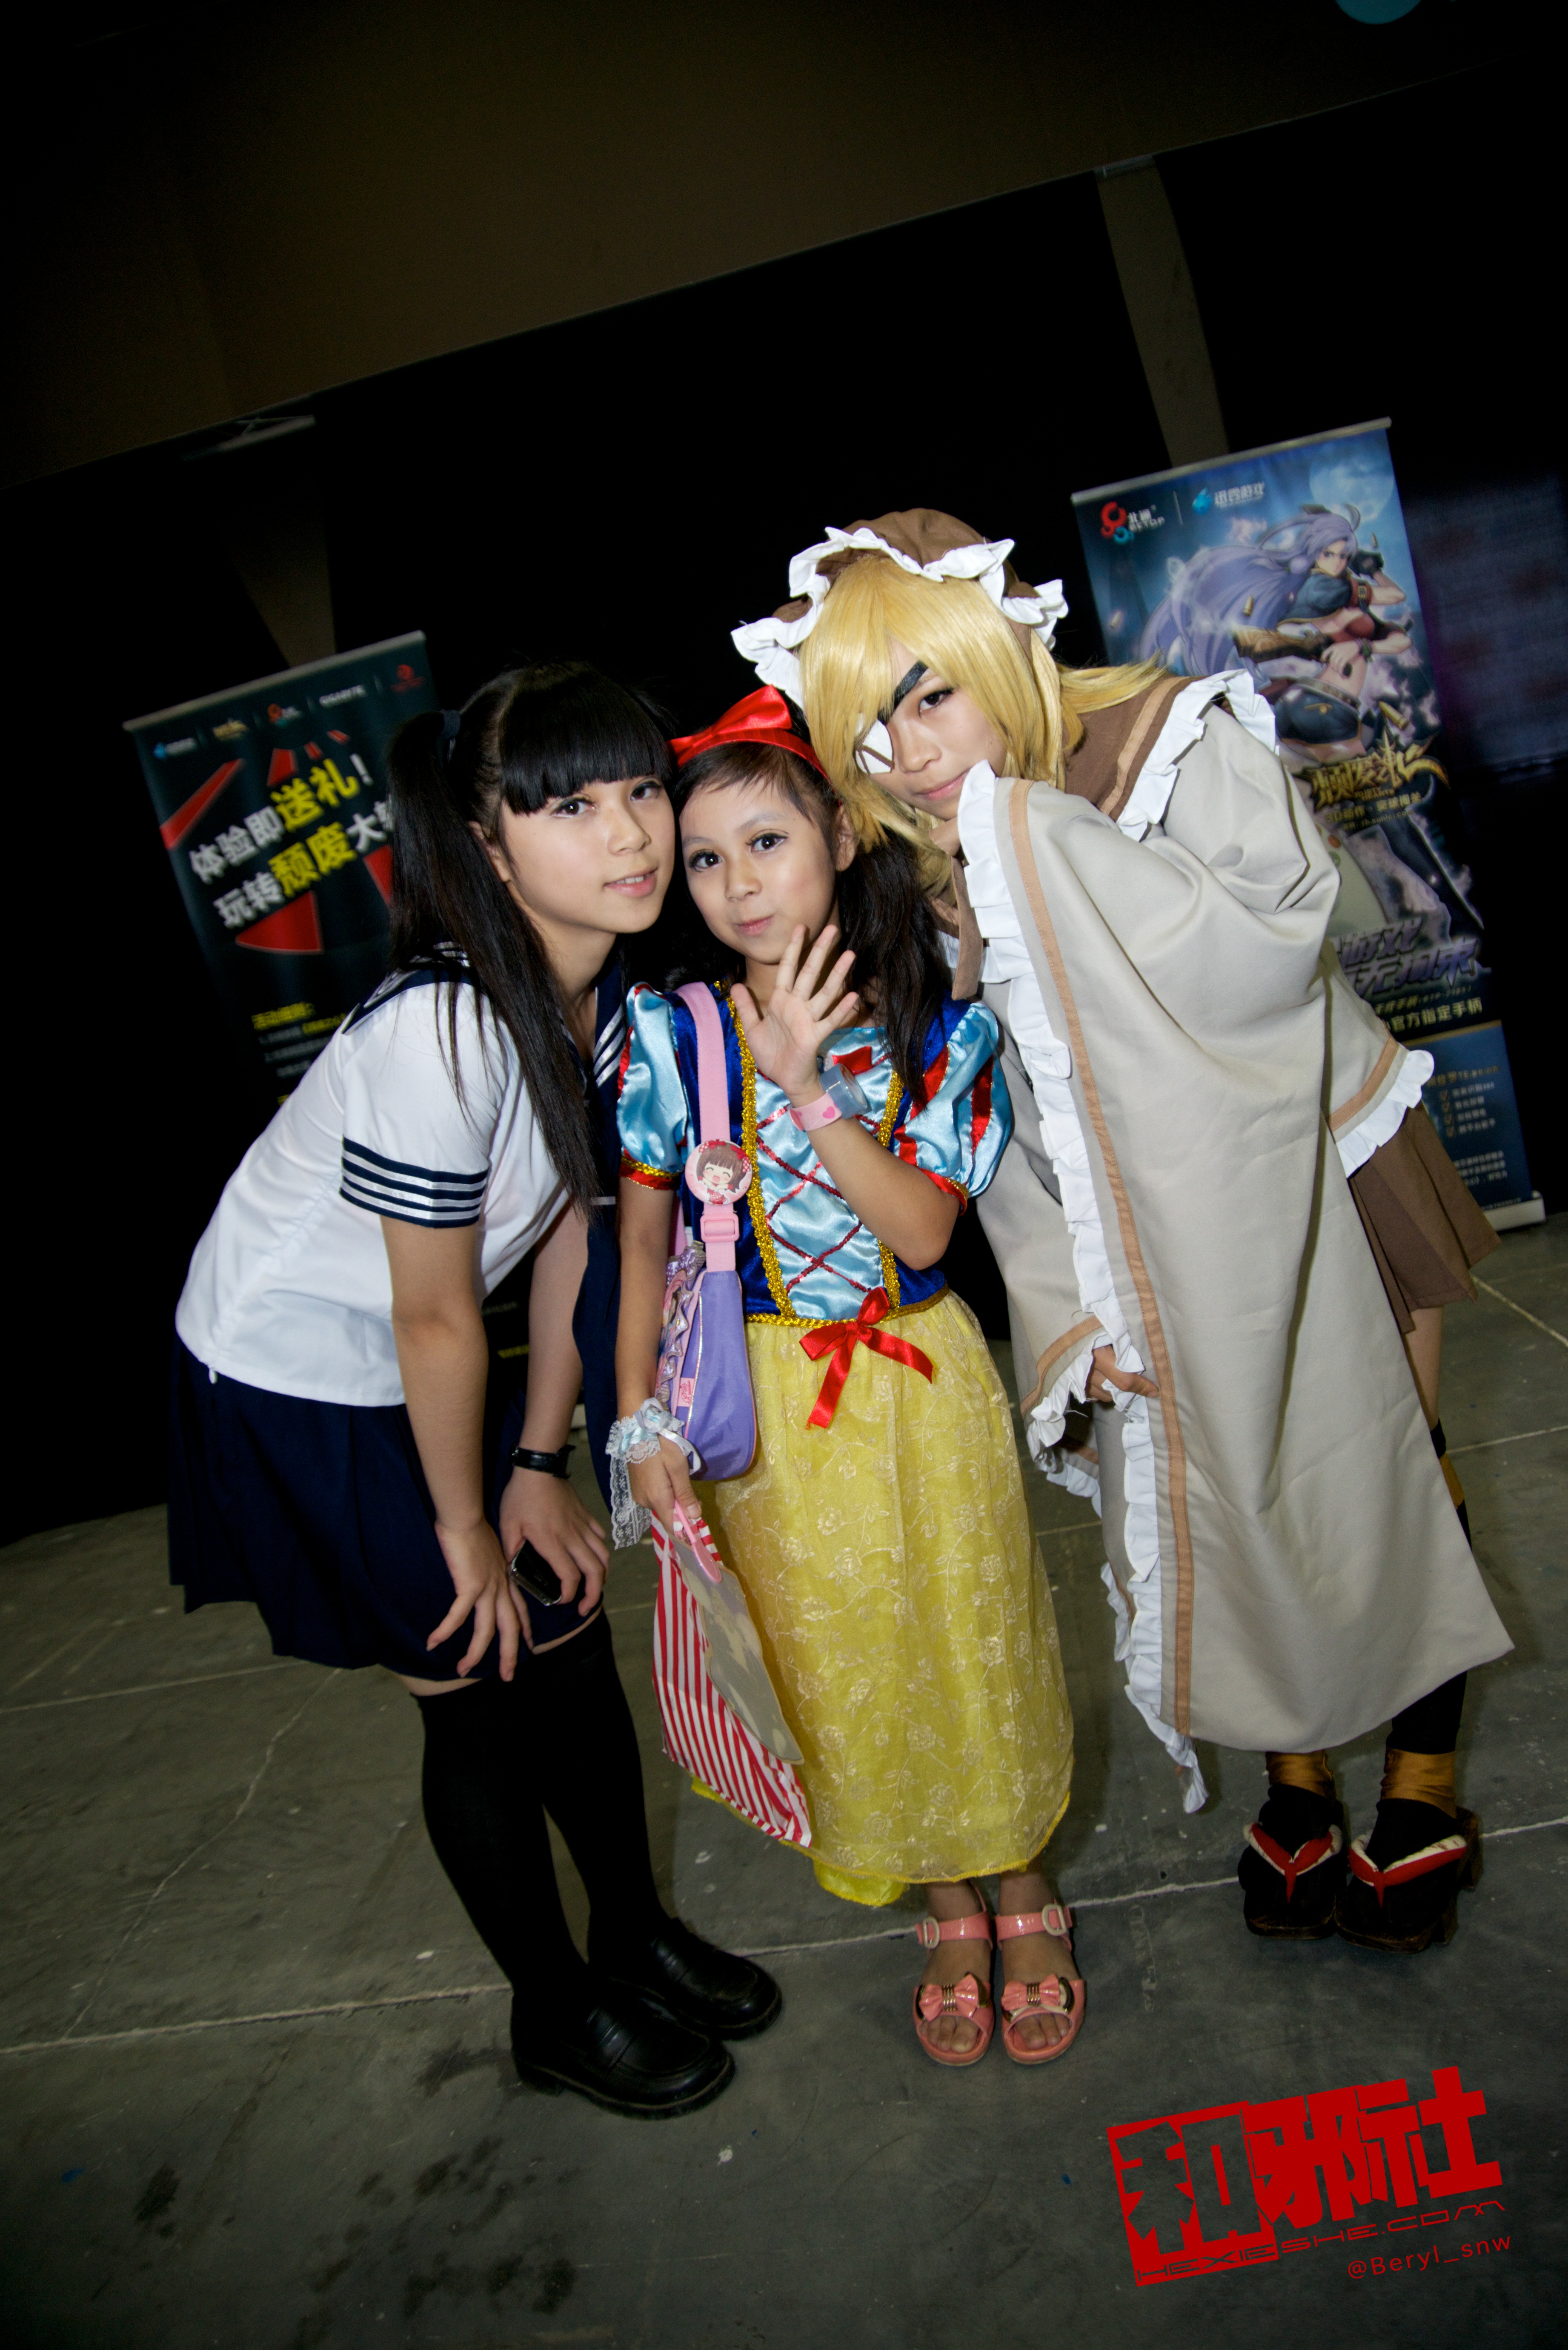
girl, cute, clothing, cosplay, girls, canton, costume, china, anime, comic, comiccon, guangzhou, acg, cos, convention